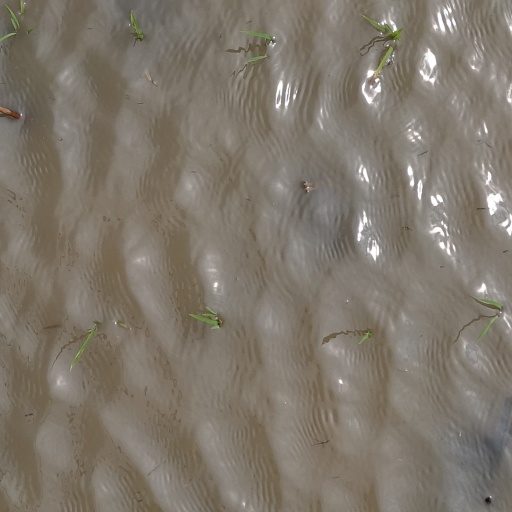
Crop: rice